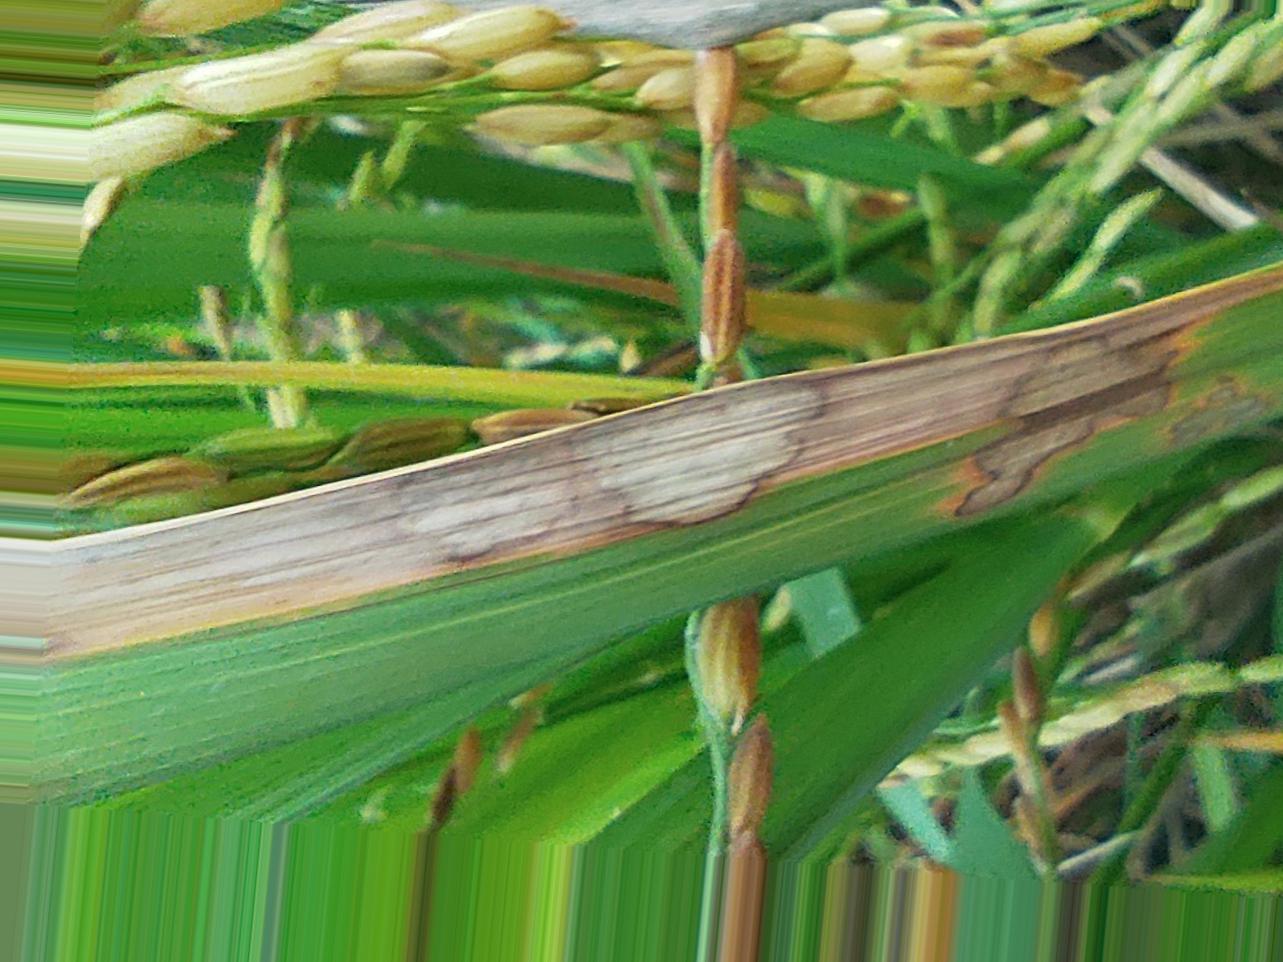
Nhãn: Bệnh Đốm Vằn ( Khô vằn ) ( Sheath Blight )